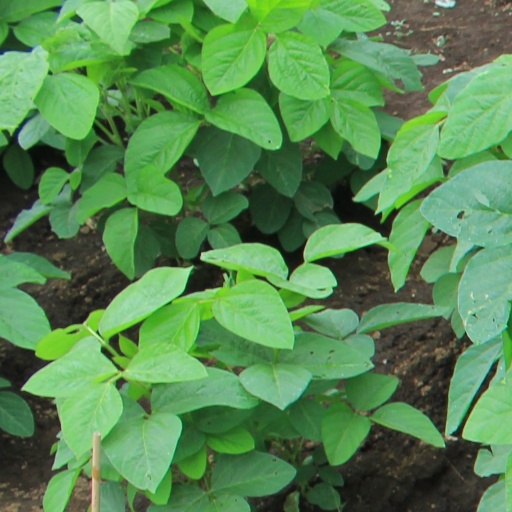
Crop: soybean